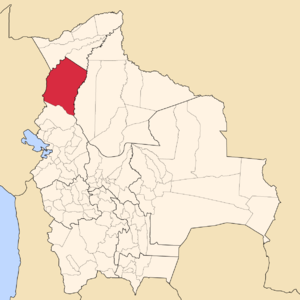
La province d'Abel Iturralde est l'une des 20 provinces du département de La Paz, dans le nord-ouest de la Bolivie. Son chef-lieu est Ixiamas.